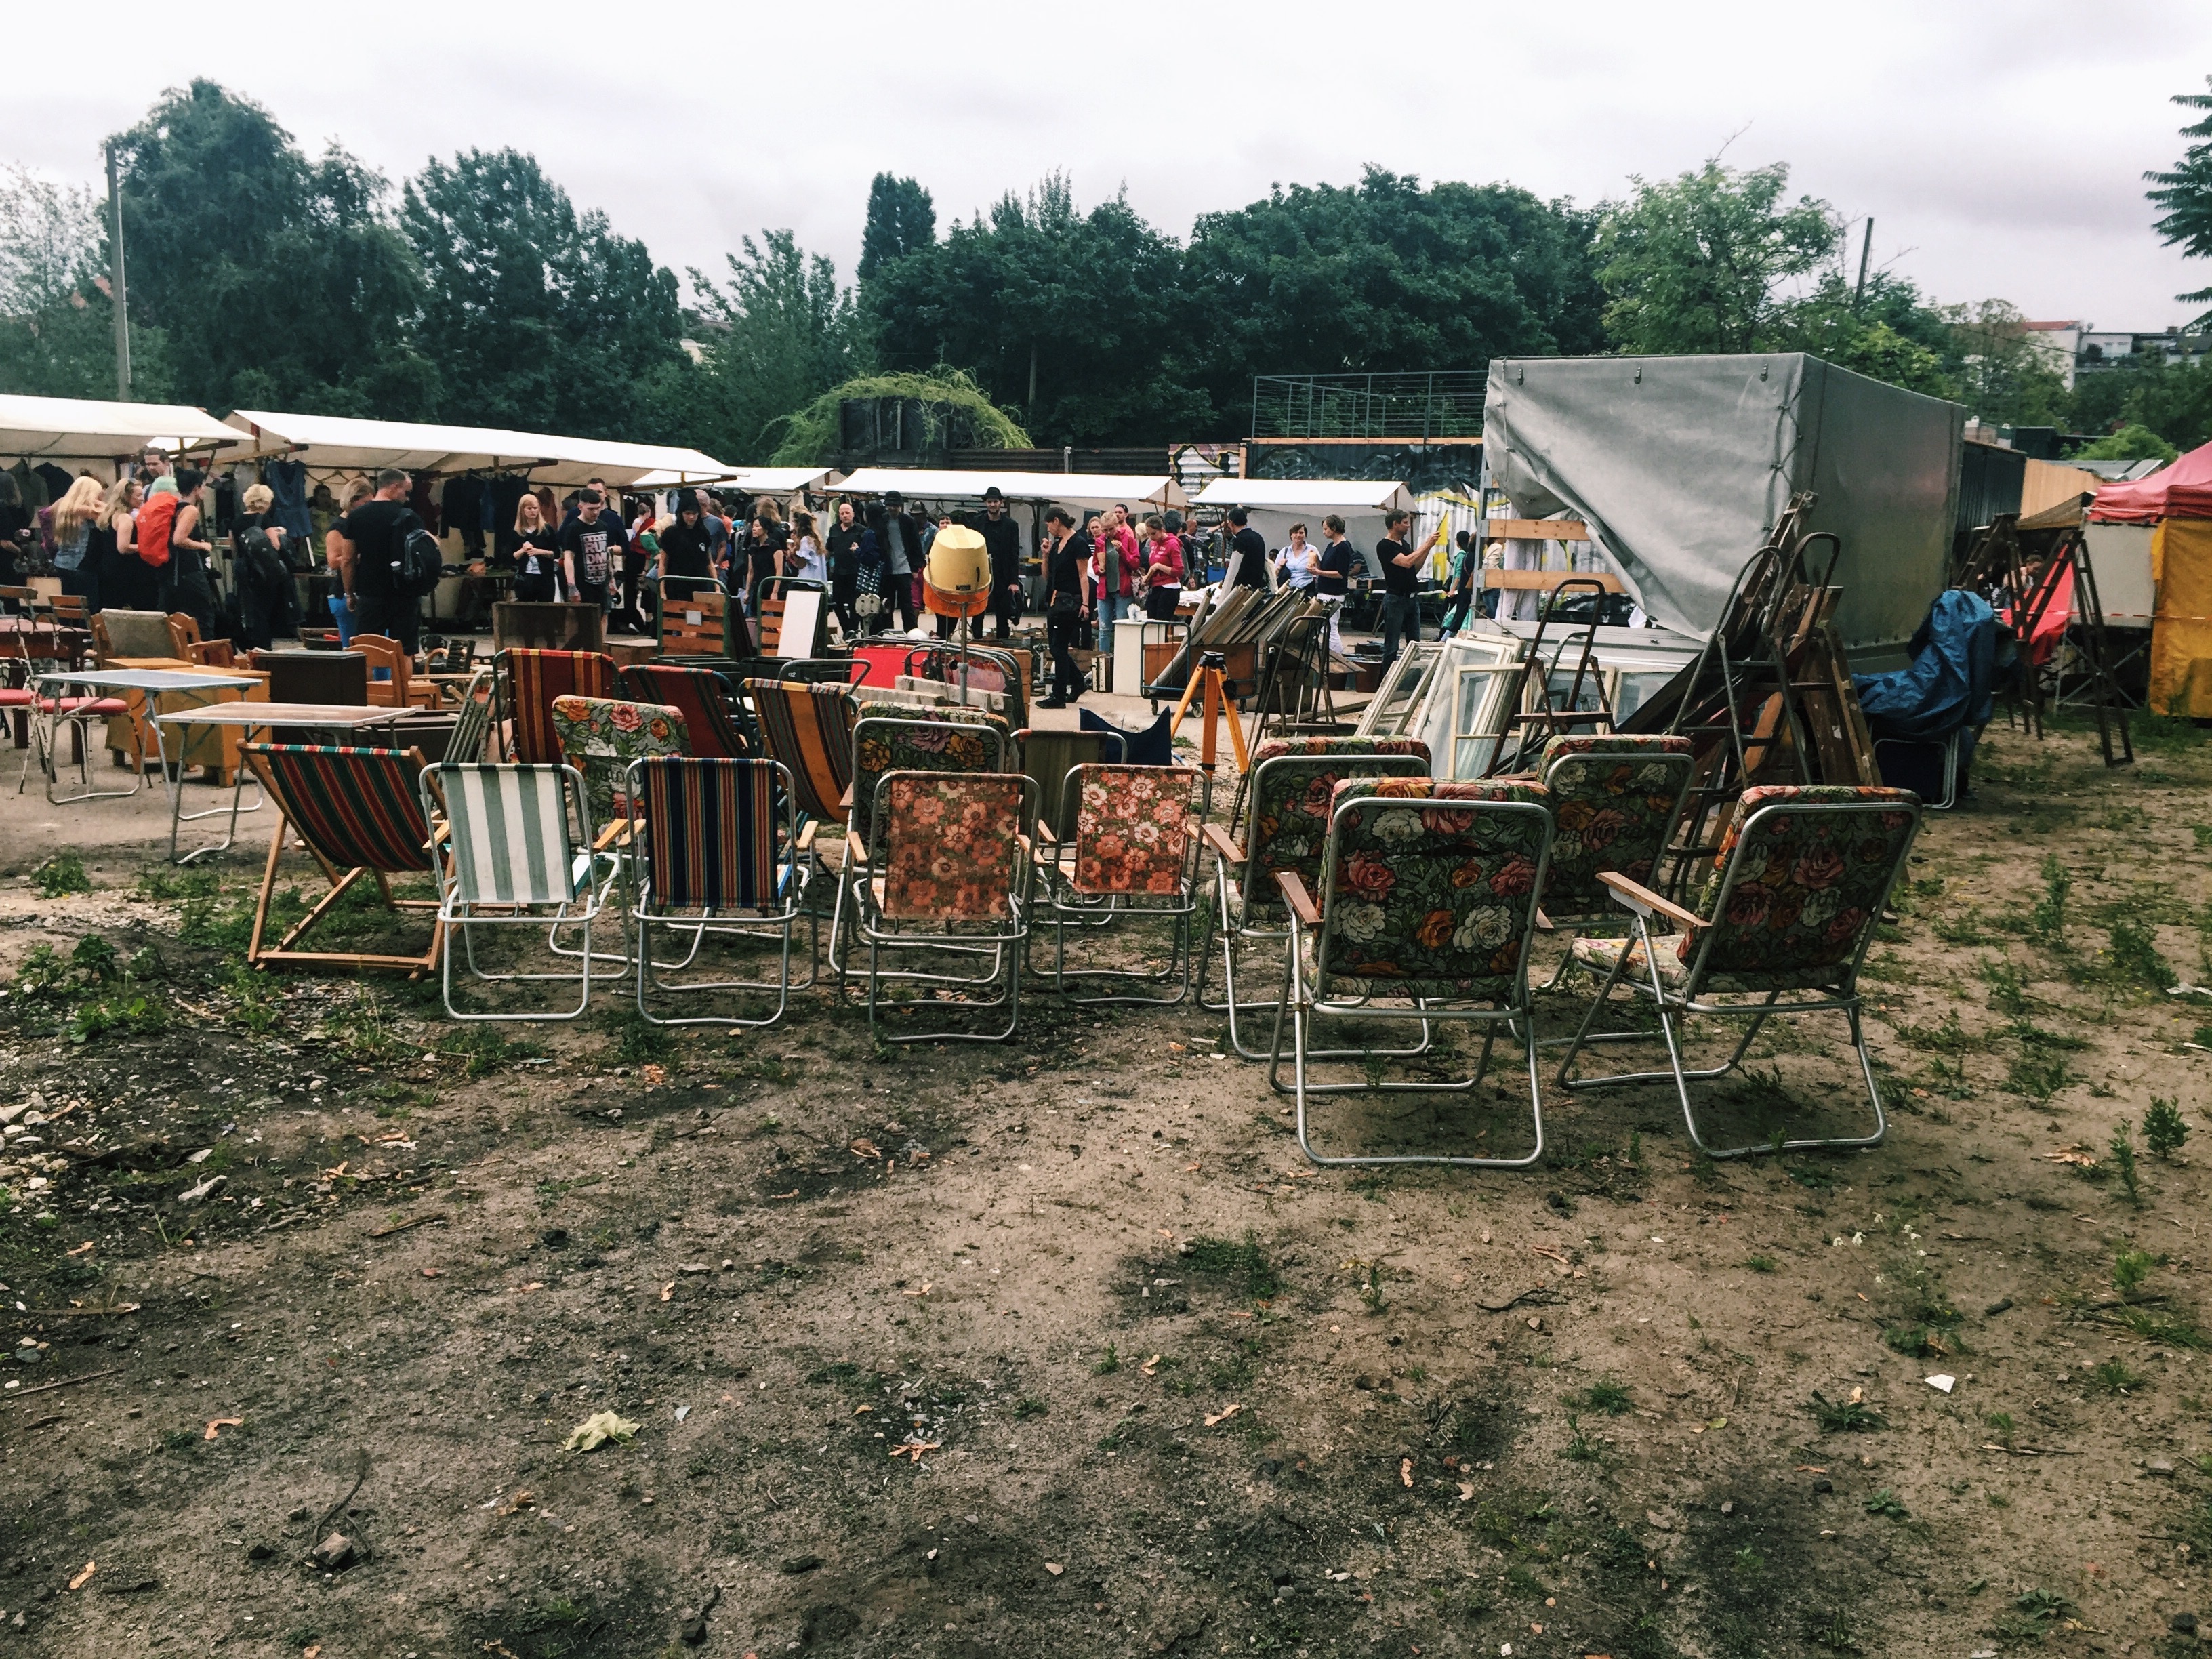
farm, cart, transport, vehicle